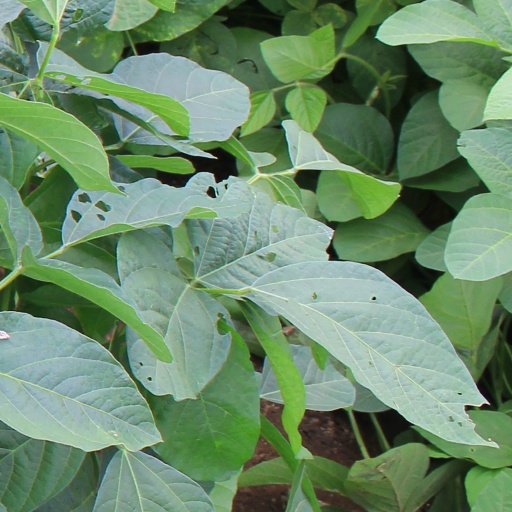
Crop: soybean